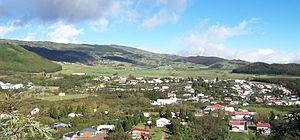
Bourg-Murat est un village de l'île de La Réunion situé sur le plateau de la Plaine des Cafres, dans les Hauts de la commune du Tampon.